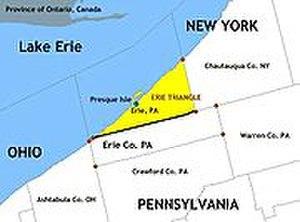
Le Triangle d'Érié est une région américaine qui est le sujet de plusieurs revendications concurrentes durant la période coloniale et qui est par la suite acquise par le gouvernement fédéral des États-Unis et vendue à la Pennsylvanie de sorte que l'état de Pennsylvanie ait accès à un port d'eau douce sur le lac Érié. Le Triangle d'Érié compose une grande partie de l'actuel comté d'Érié.